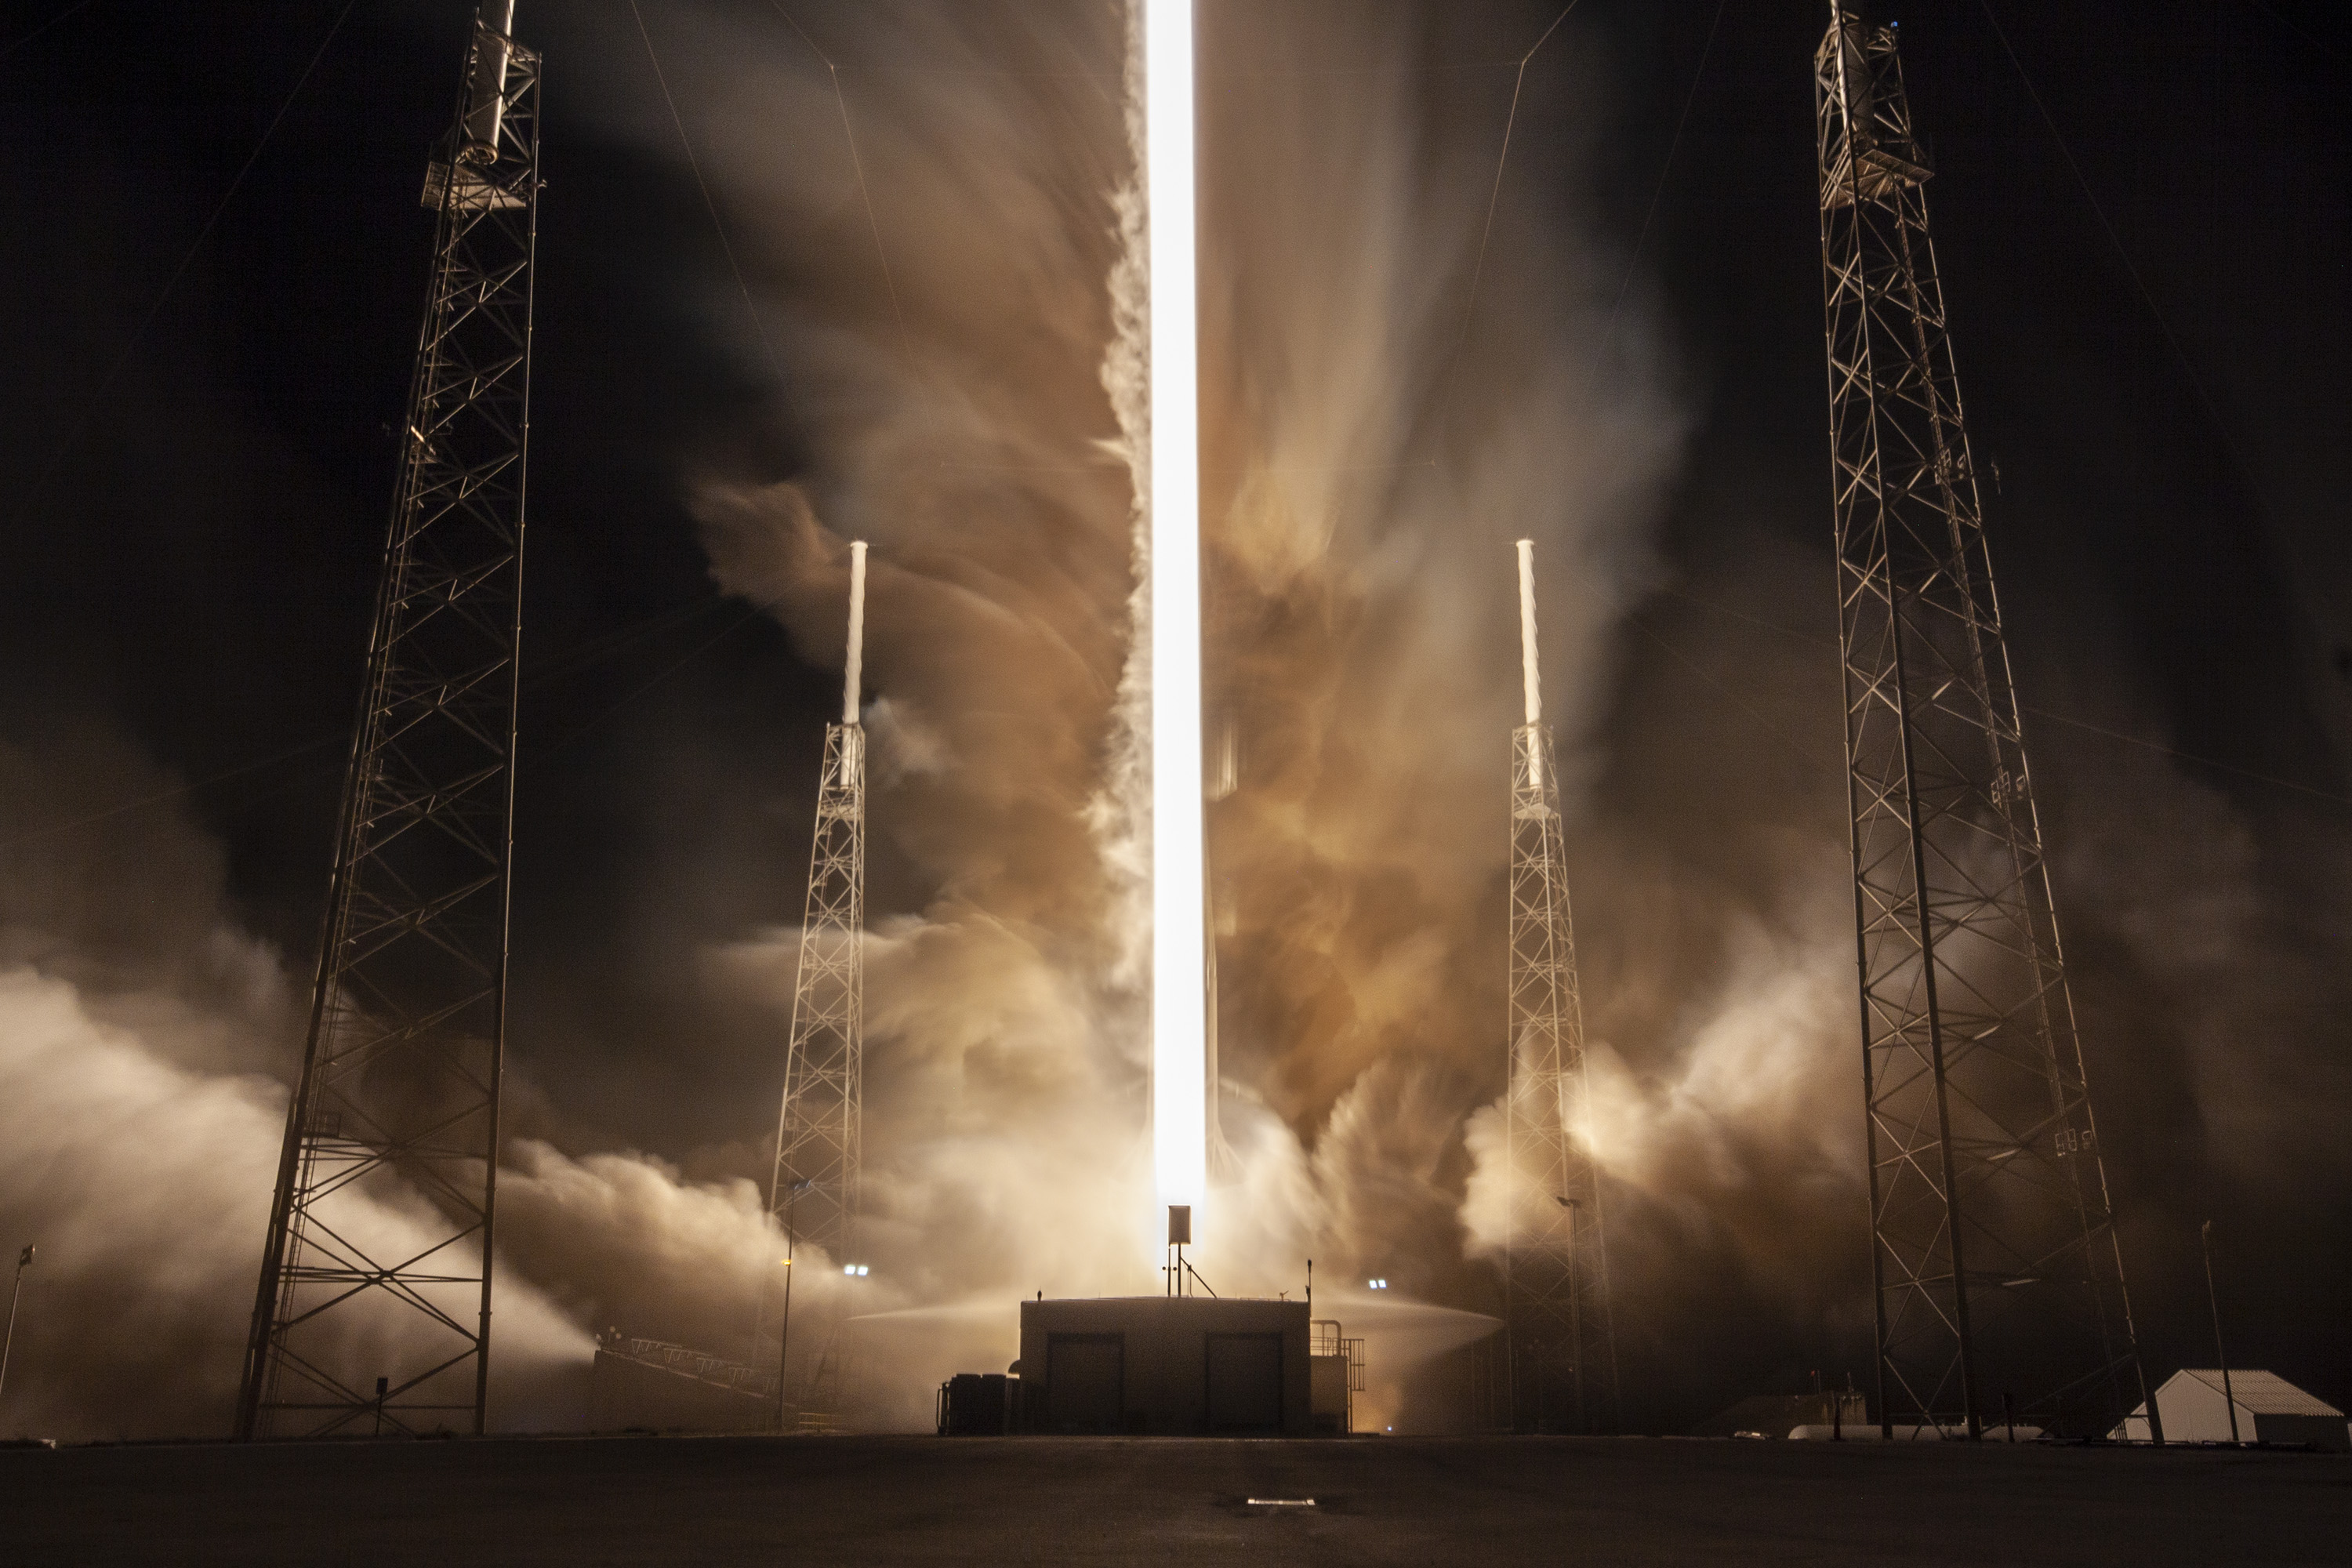
sky, atmosphere, smoke, rocket, night, space, heat